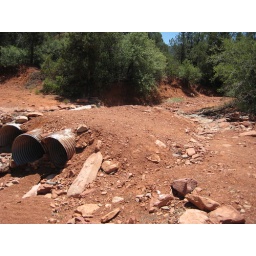
Dry river bed...and the crossing that you would use if there actually was water in flowing